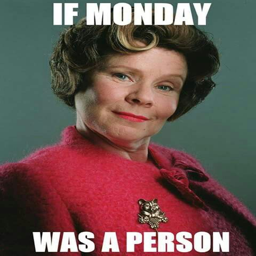
if monday was a person